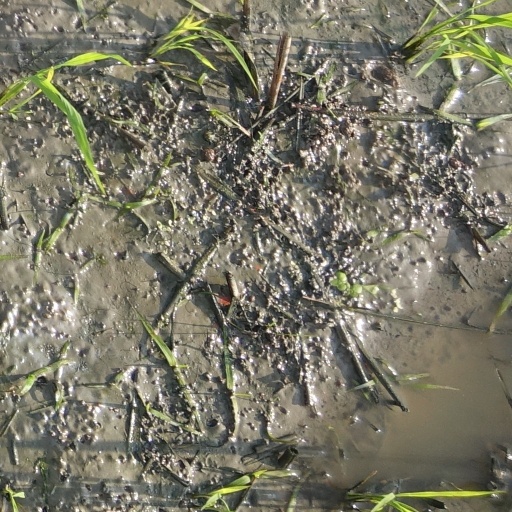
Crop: rice